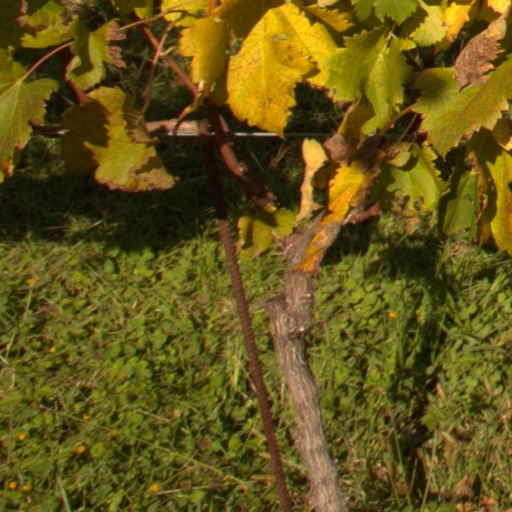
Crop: grape